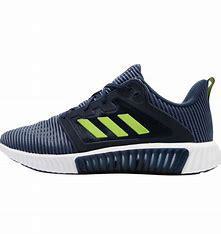
Brand: adidas
Model: Climacool Vent